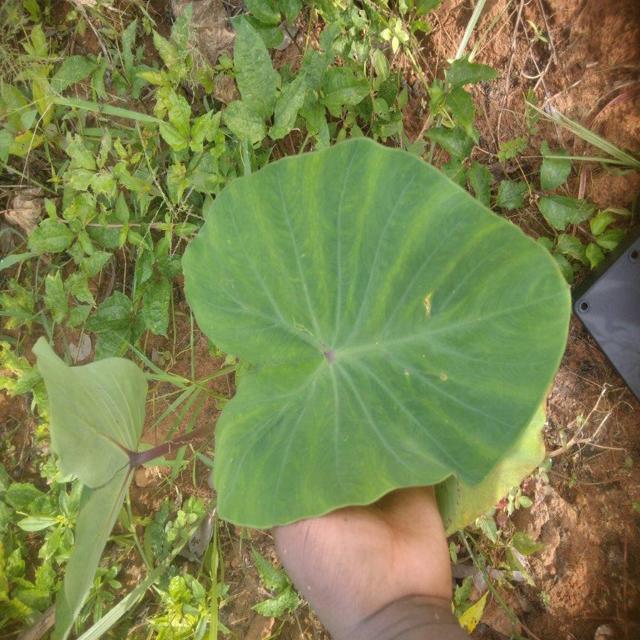
Label: Healthy